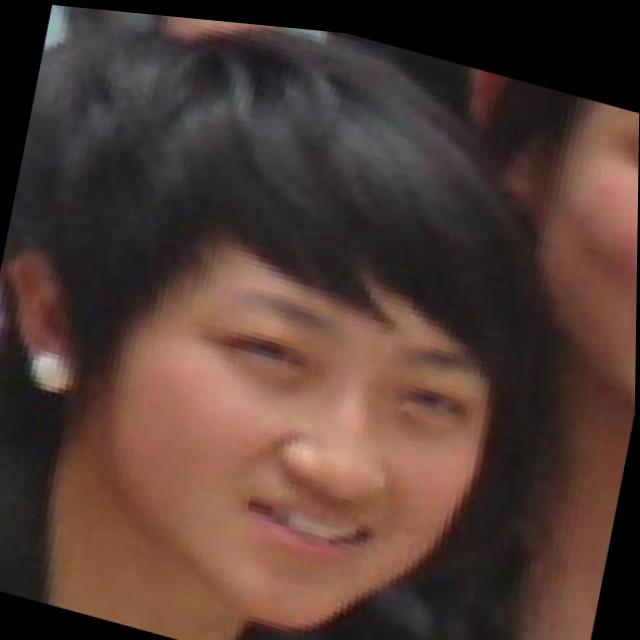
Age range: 13-20